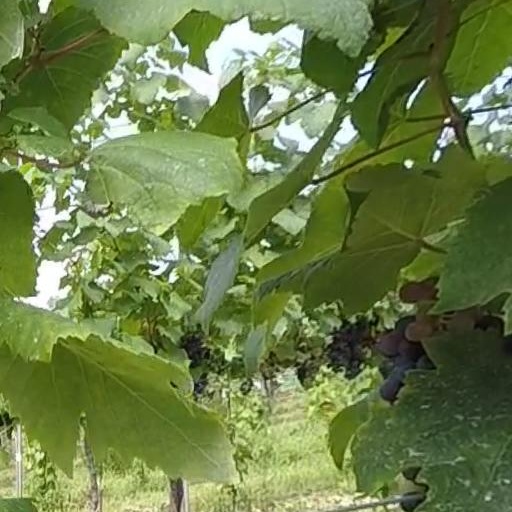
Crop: grape